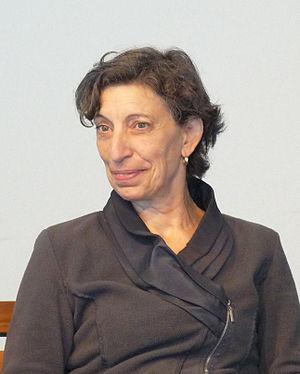
Barbara Constantine au Salon du livre en Bretagne (Vannes, Morbihan).
Barbara Constantine est une écrivaine française, née en 1955 à Nice.